Motorcycle tyre

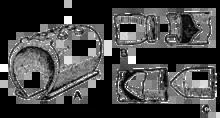
A: Typical outer casing of a tyre. B: Continuous, one-piece, or open-end inner tube assembly, where first a joint is made where one end slips into the other, with the collar member forced out tightly against the inner face of the retaining member. C: A butt-end tube, where the tapered, closed end fits into the open end, expanding to seal when inflated.

The early wheels were spoked, made of all metal, or wood and metal, and used inner tubes to hold air. Flats were a constant problem; largely the fault of poor roads and not necessarily tyres. For easier repair, butt-ended or open ended inner tubes were used on some models, and some brands made rear wheels easier to detach. Spoked wheels with tubes remained standard until the 1970s, when solid, usually alloy, wheels began to appear and eventually dominate street motorcycles, making lighter tubeless tyres practical.